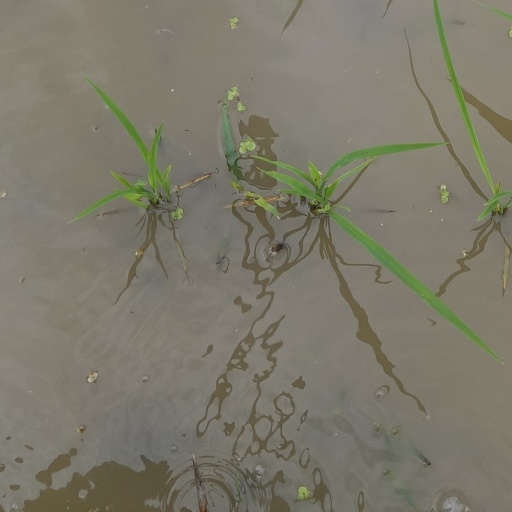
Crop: rice